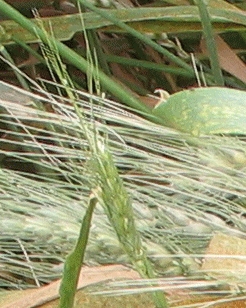
Label: Wheat___Brown_Rust